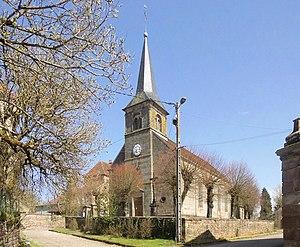
L'église Saint-Barthélemy de Fontenois-la-Ville
Fontenois-la-Ville est une commune française située dans le département de la Haute-Saône, en région Bourgogne-Franche-Comté.